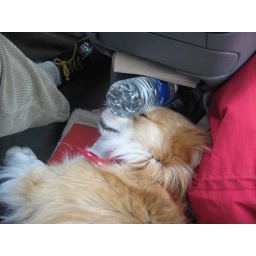
in the car and she sleeps--- she could care less the water bottle is snug on her nose!